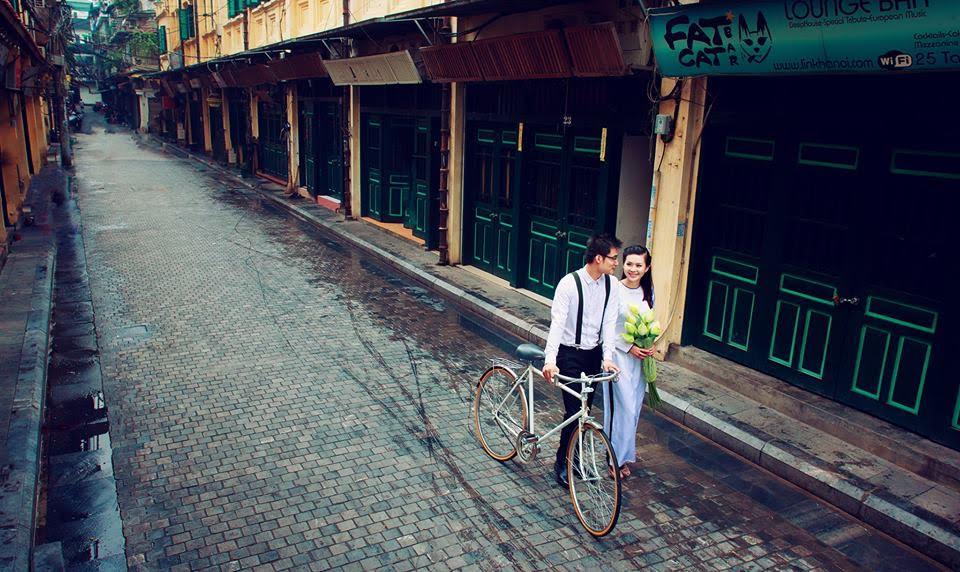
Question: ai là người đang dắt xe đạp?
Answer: chàng trai là người đang dắt xe đạp